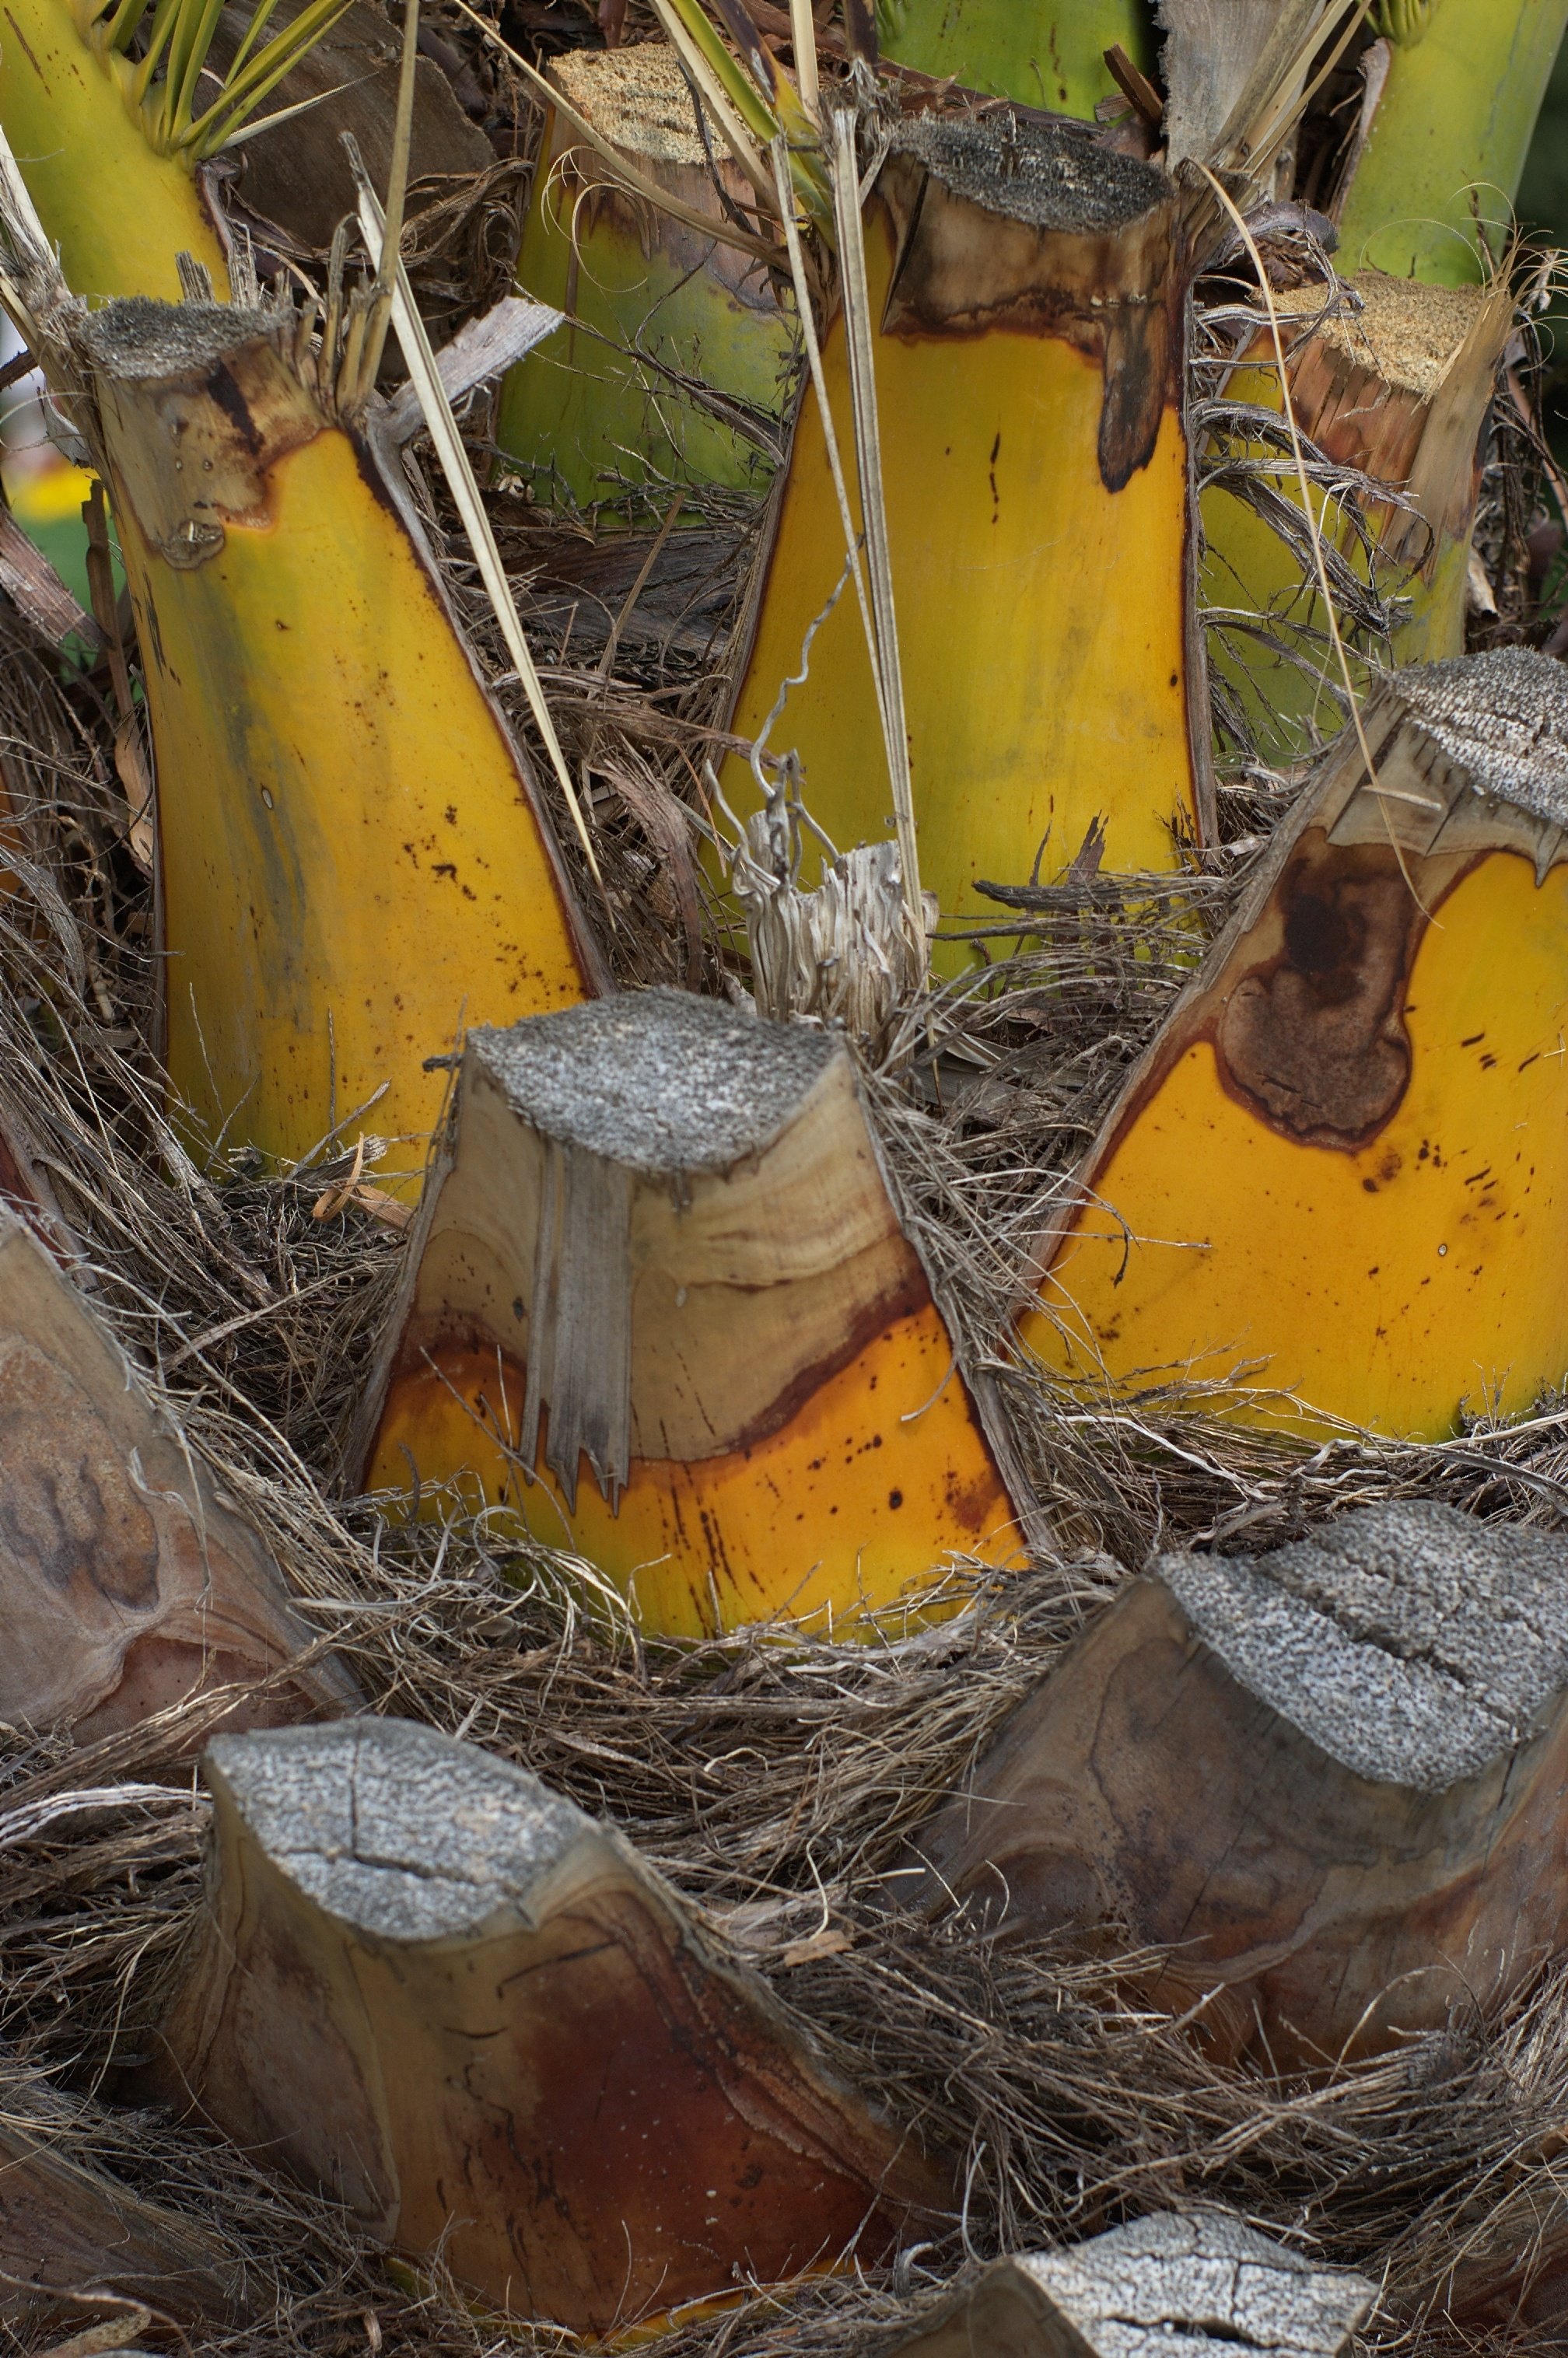
tree, nature, wood, leaf, autumn, 50mm, rawtherapee, germany, deutschland, berlin, pentax, lenstagged, steffenzahn, k100d, justpentax, iamflickr, fa50, fa50mm, smcpentaxfa11450mm, pentaxfa50mm, smcpfa50mmf14